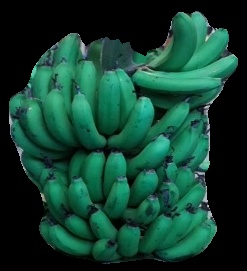
Variety: pachbale
Grade: grade2